Romance of the Three Kingdoms III: Dragon of Destiny

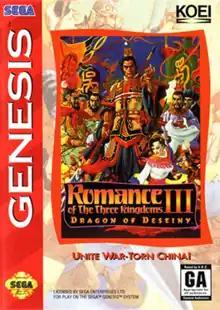

Romance of the Three Kingdoms III: Dragon of Destiny known as Sangokushi III in Japan, is the third in the "Romance of the Three Kingdoms" series of turn-based strategy games produced by Koei and based on the historical novel "Romance of the Three Kingdoms". This version was released in Asia and North America for the PC, Super Nintendo Entertainment System and Mega Drive/Genesis.